1888 North-West Territories general election

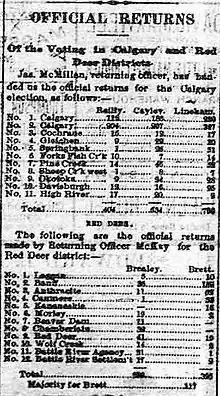
Results of Calgary and Red Deer, as published in the "Calgary Tribune"

In the Medicine Hat electoral district, candidate William Finlay had withdrawn before election day. The returning officer declared Thomas Tweed elected by acclamation. Finlay lost his nomination deposit of $200.00